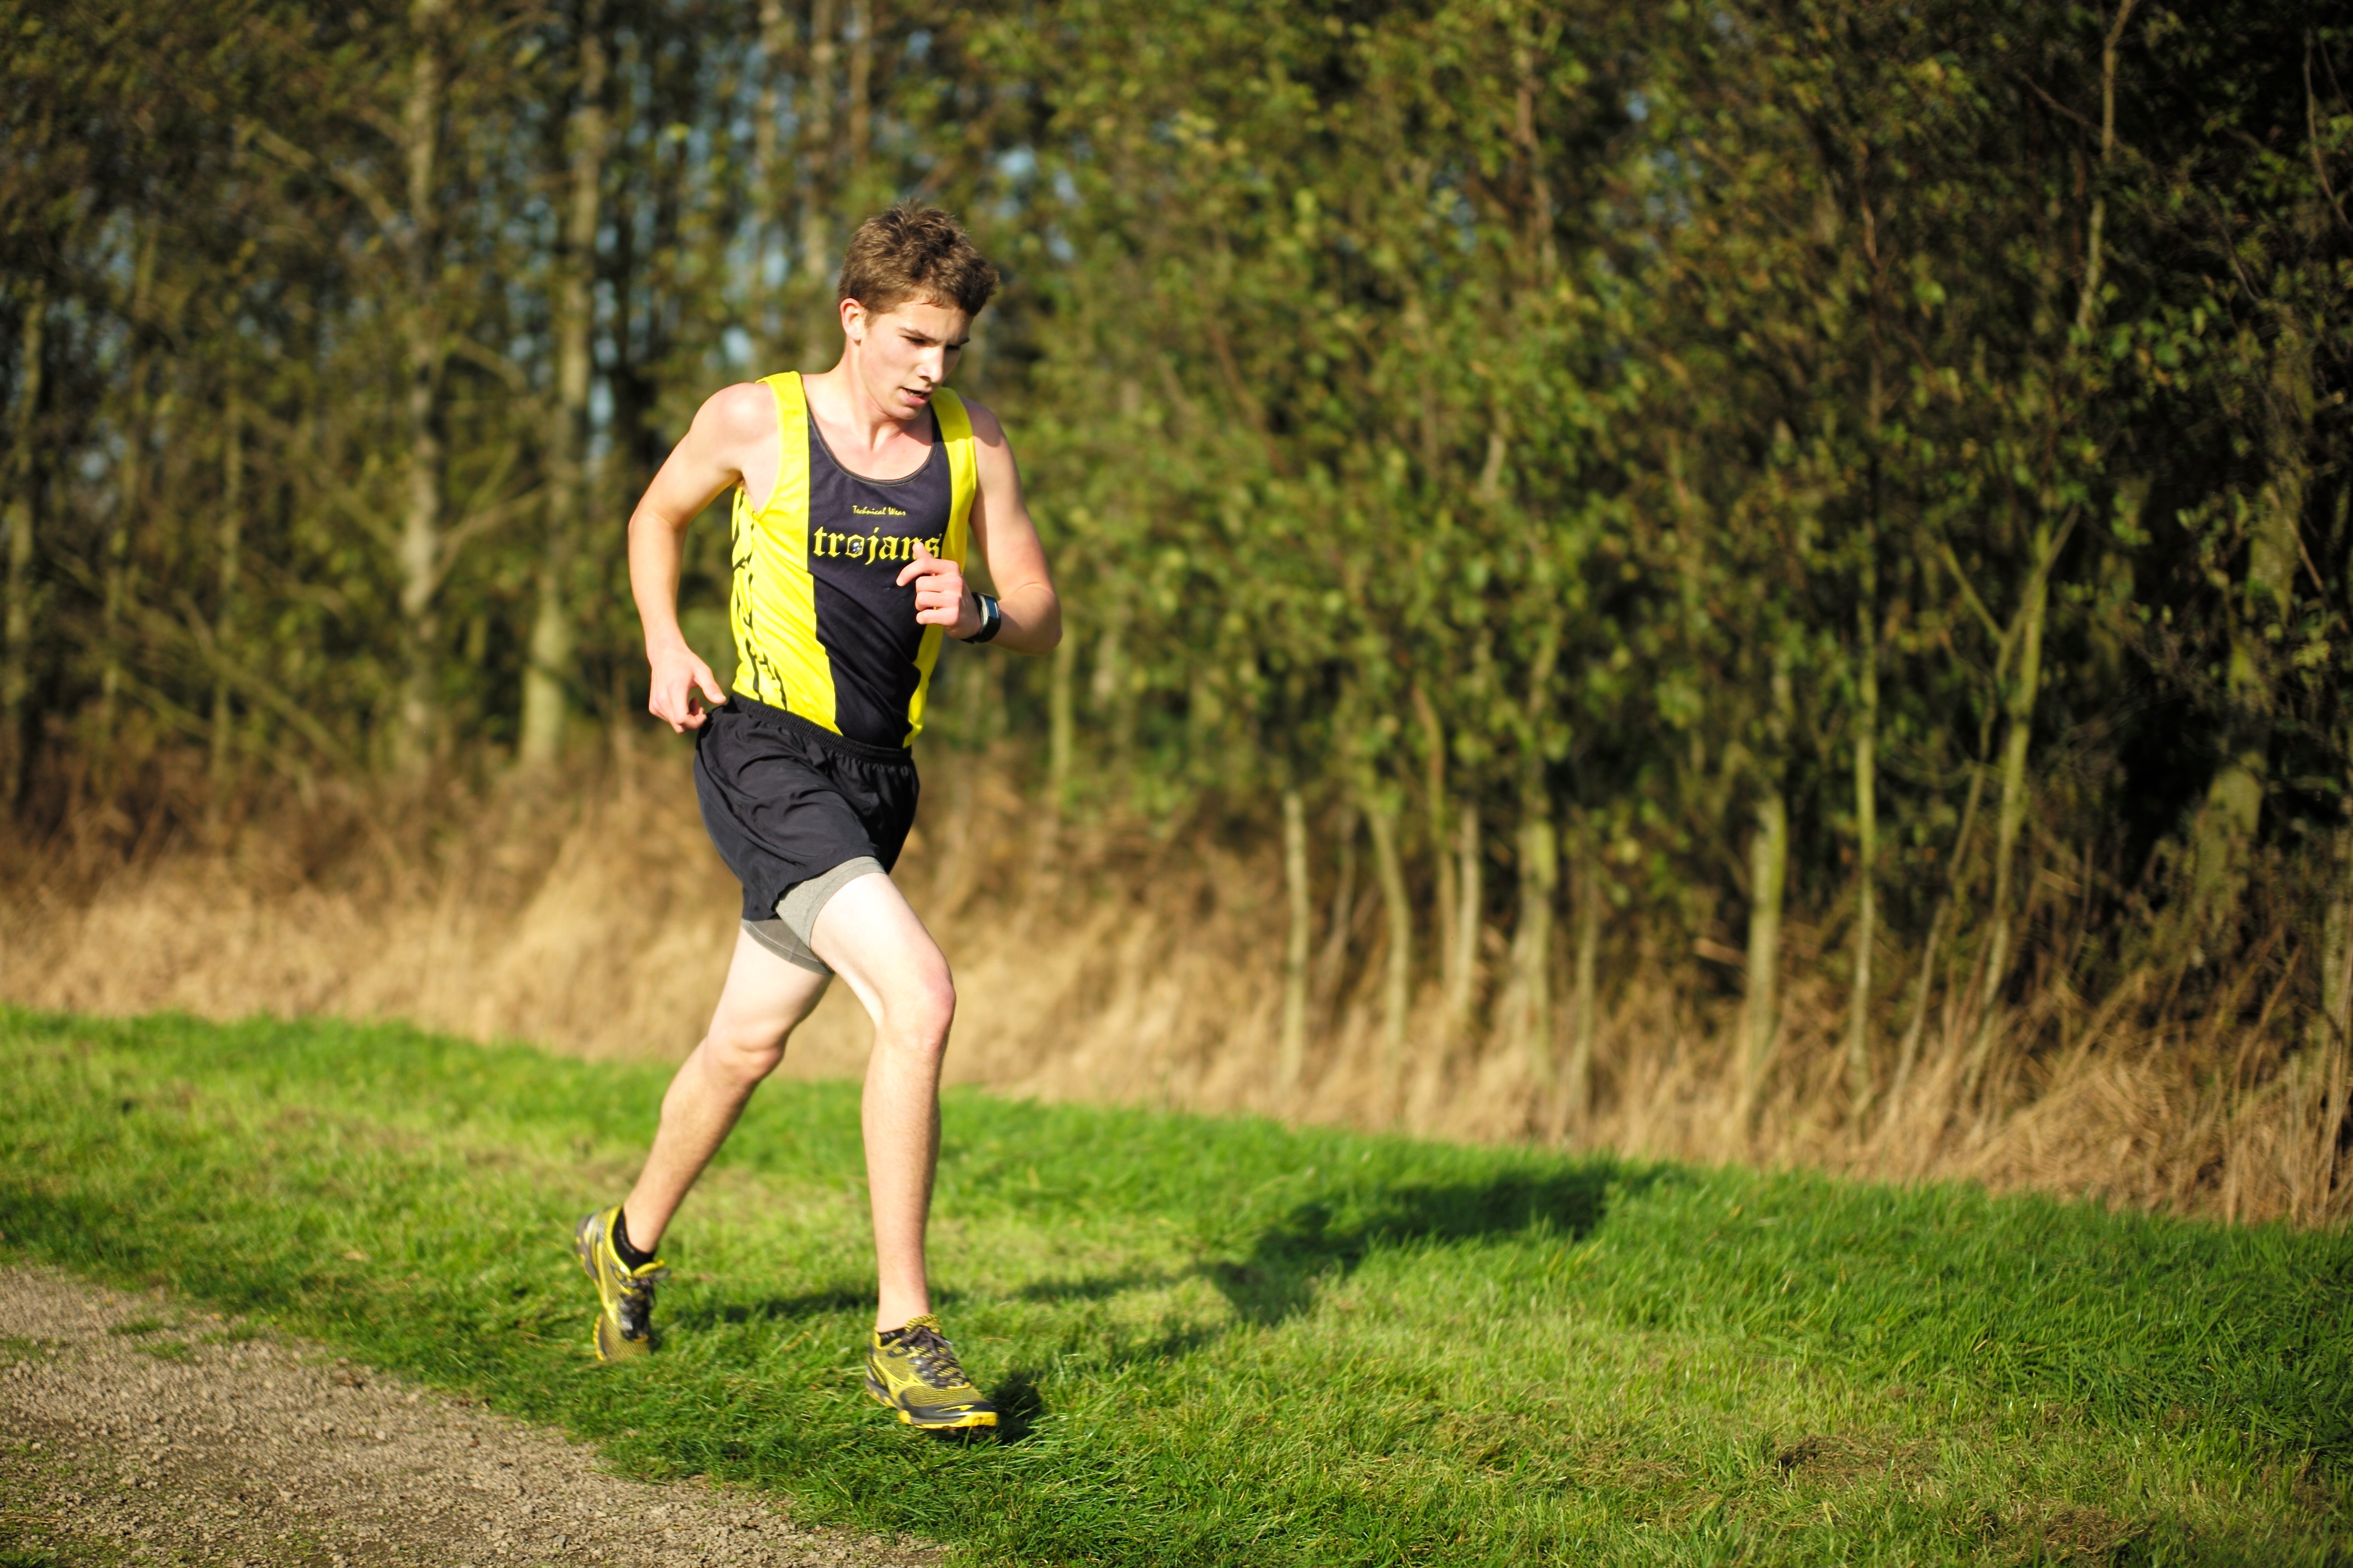
person, girl, sport, lake, boy, running, run, recreation, europe, high, jogging, runner, ash, crosscountry, race, competition, holland, netherlands, m, sports, school, runners, endurance, junior, leica, 240, varsity, athletics, meet, xc, sprint, valkenburg, physical exercise, outdoor recreation, human action, individual sports, endurance sports, ultramarathon, duathlon, cross country running